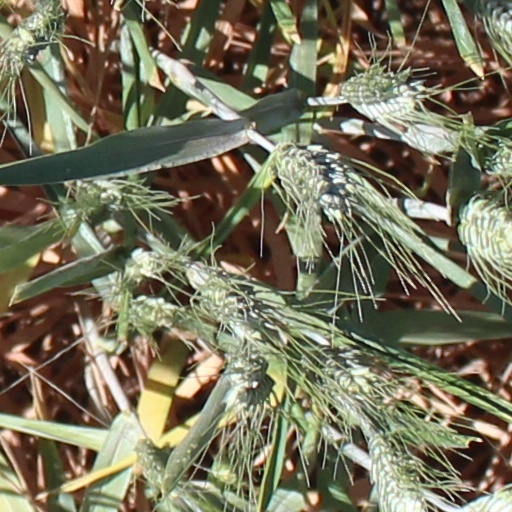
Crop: wheat